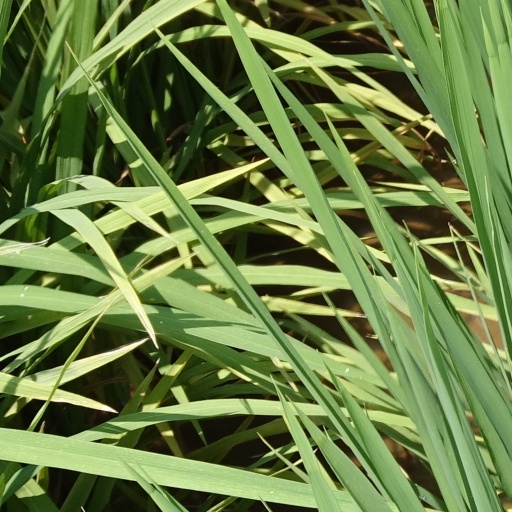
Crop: rice